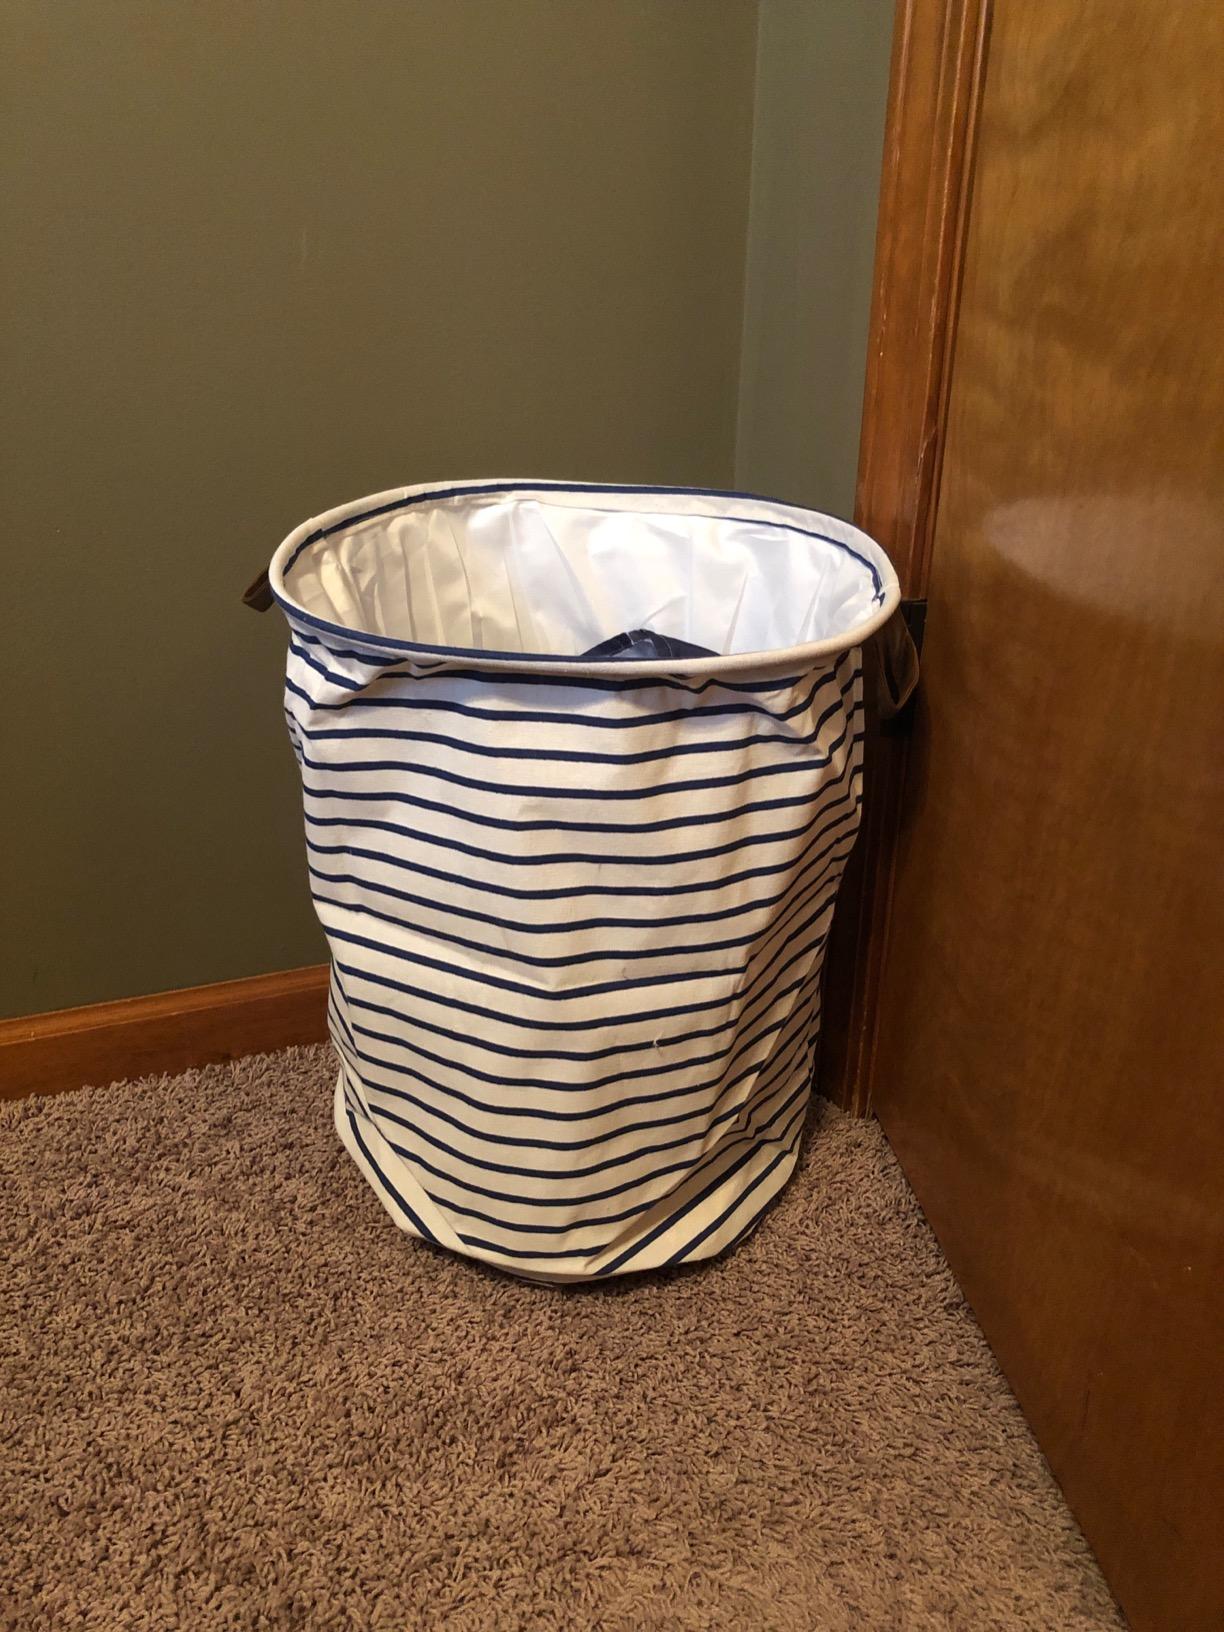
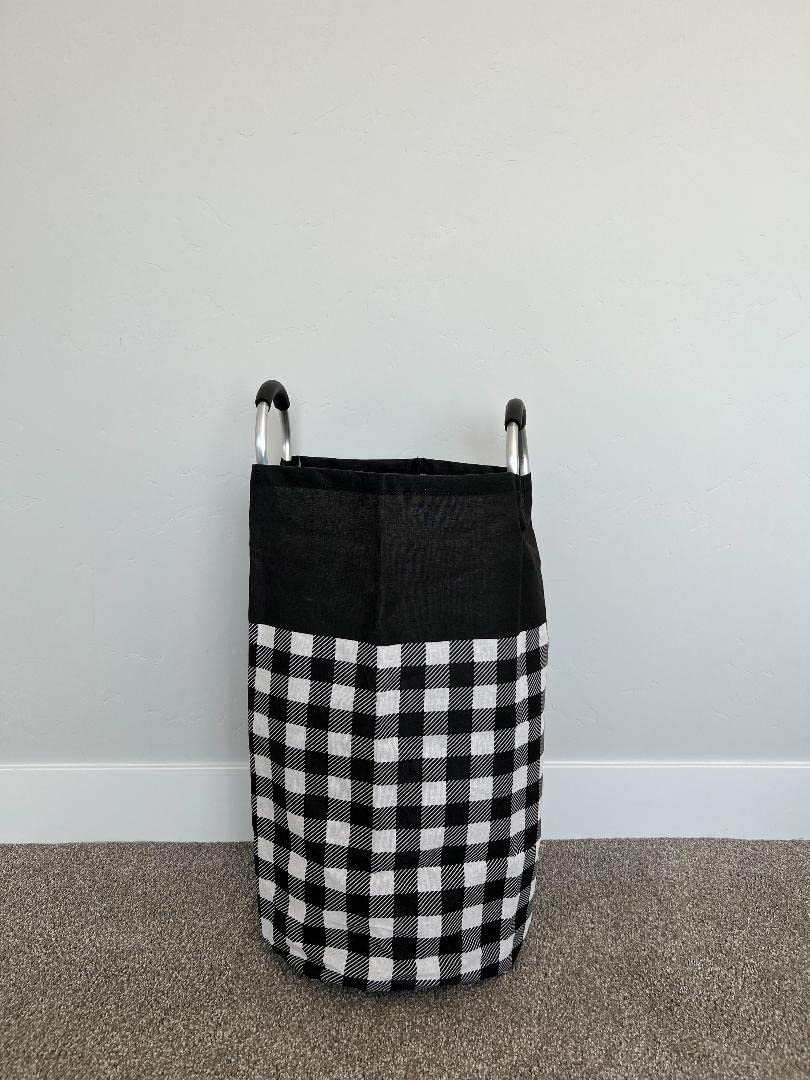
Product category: items_hamper
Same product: no